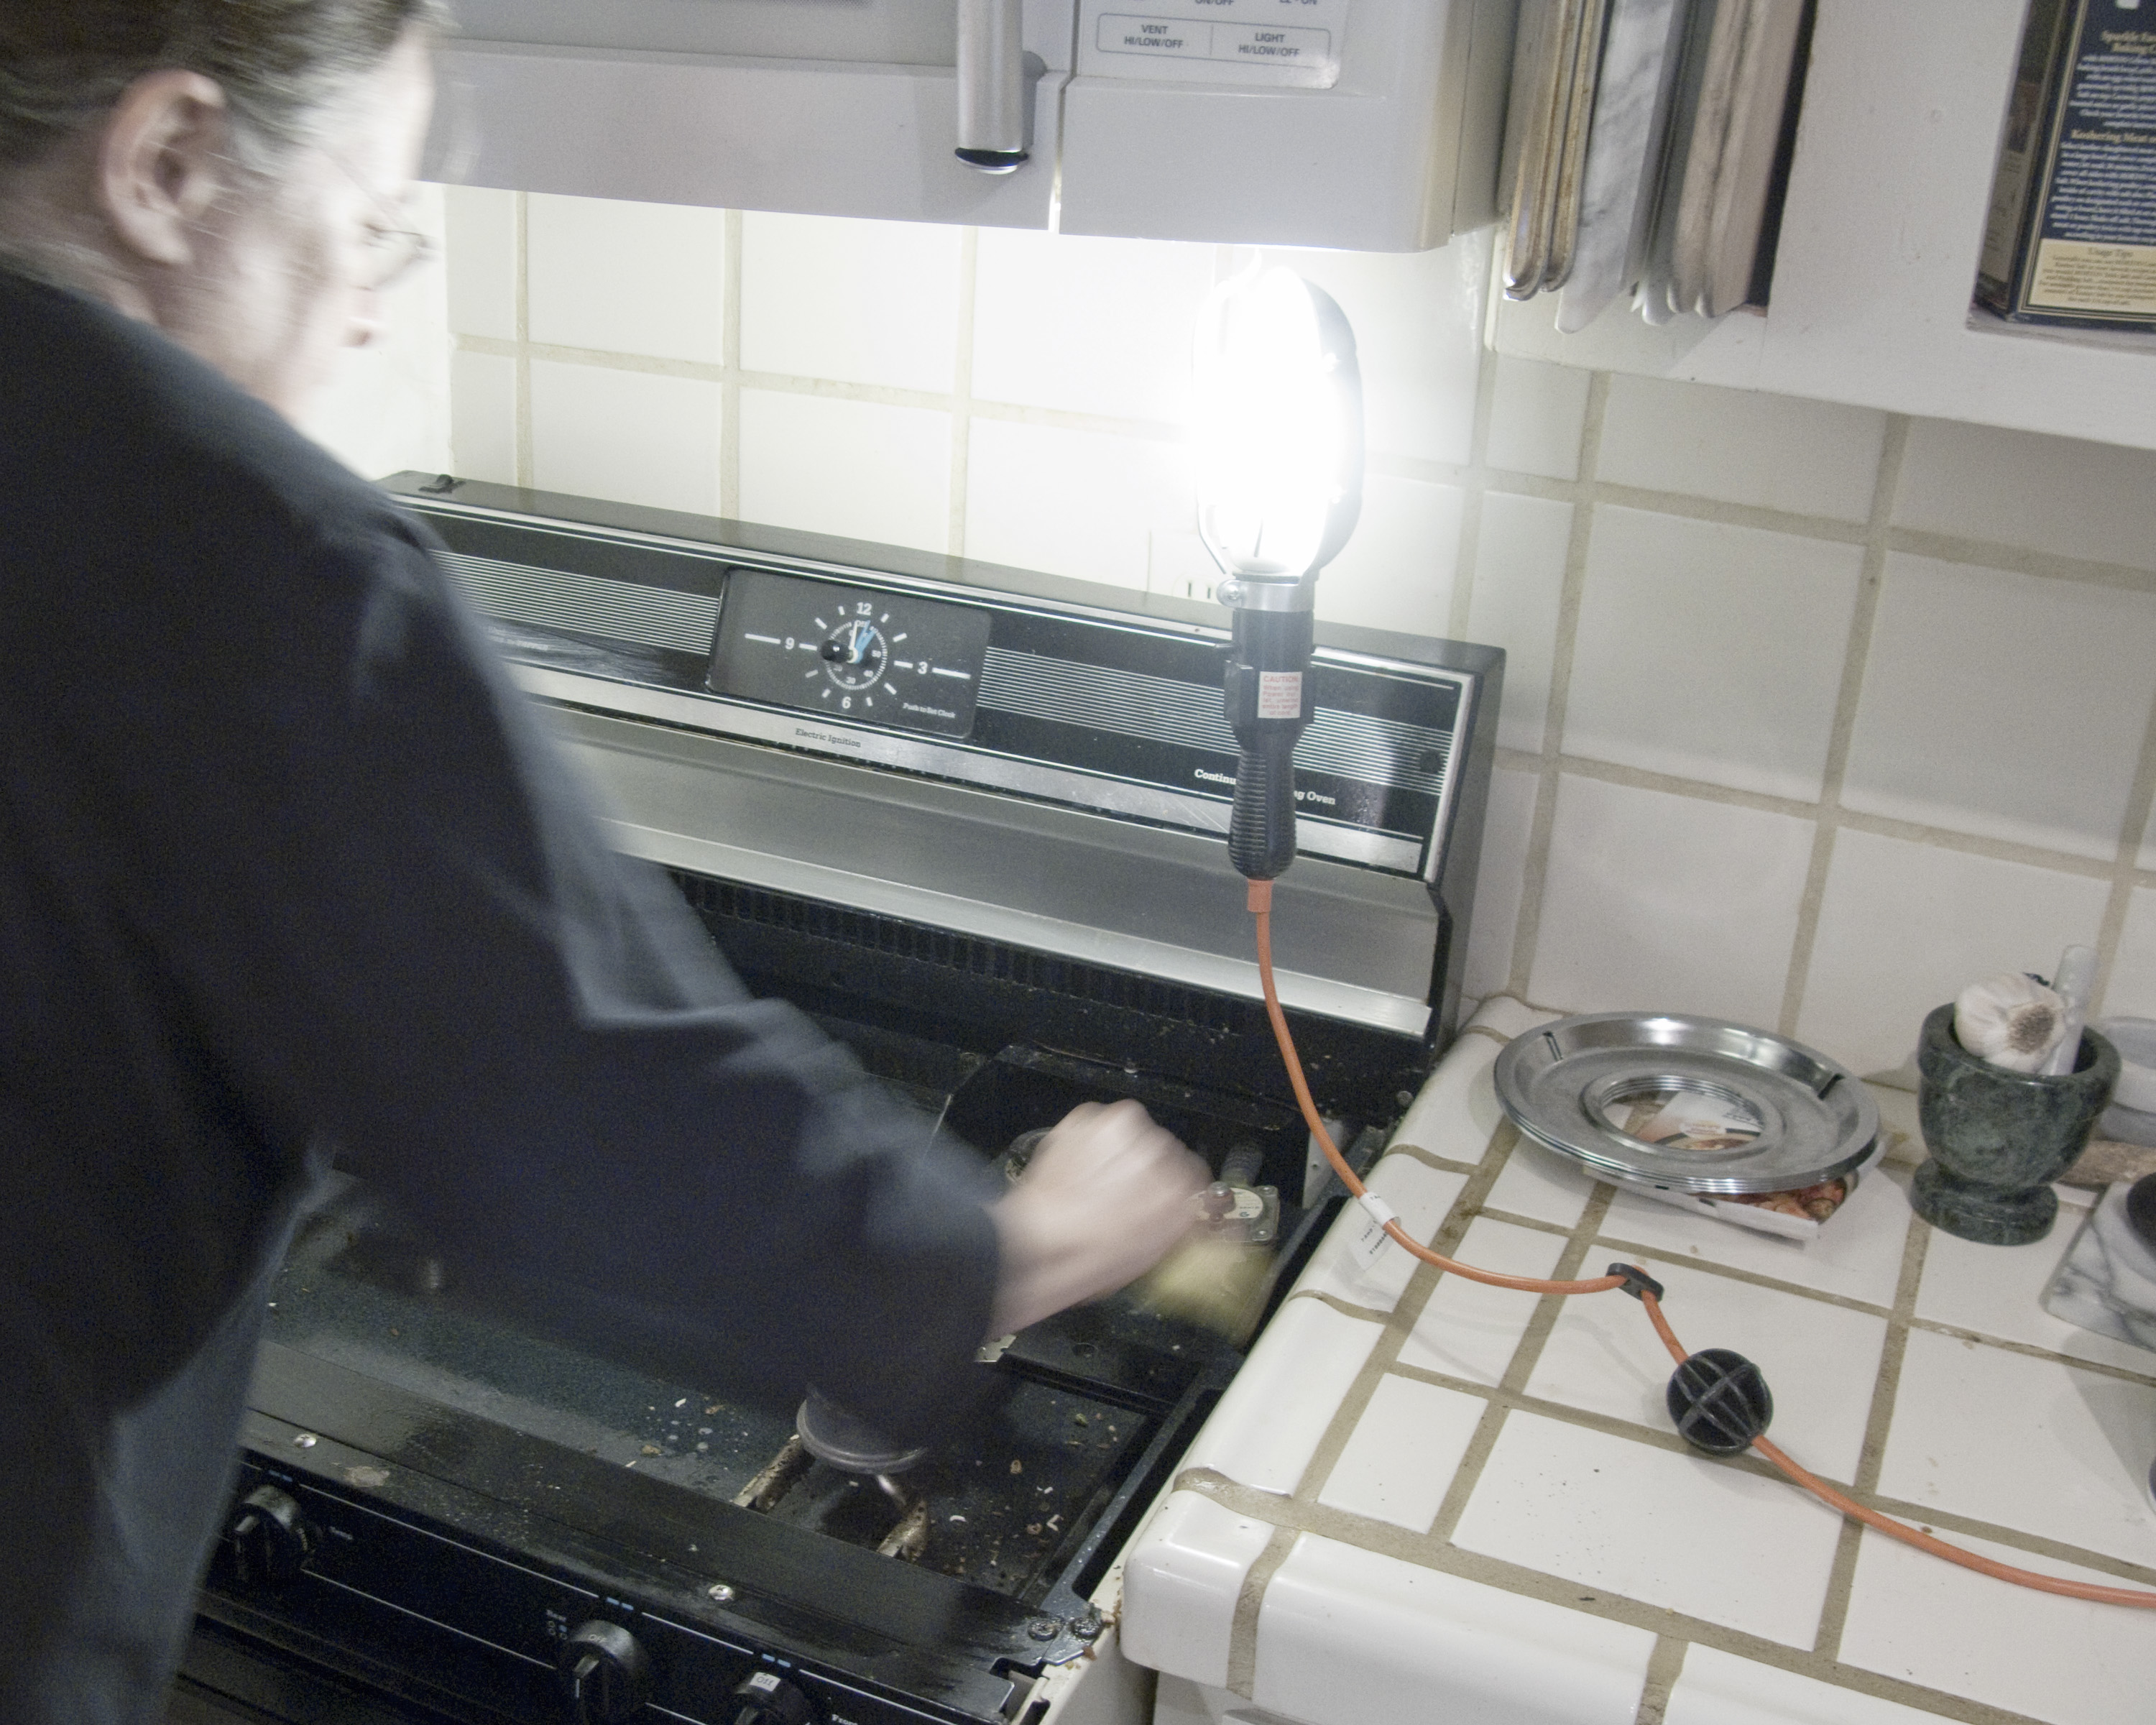
machine, california, cool image, sacramento, pesach, shoplight